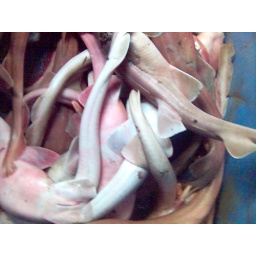
Kadal Meen :) in thondi fish market